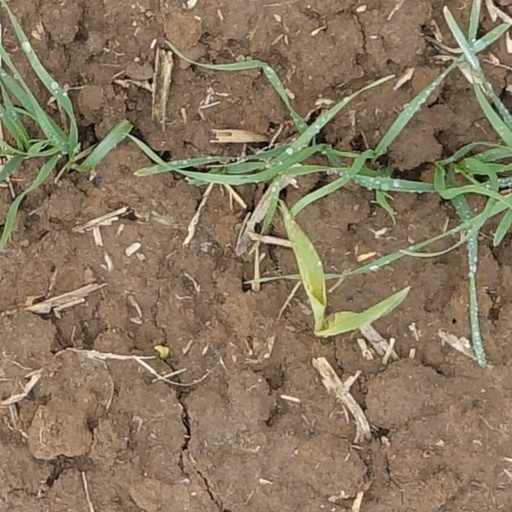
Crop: wheat